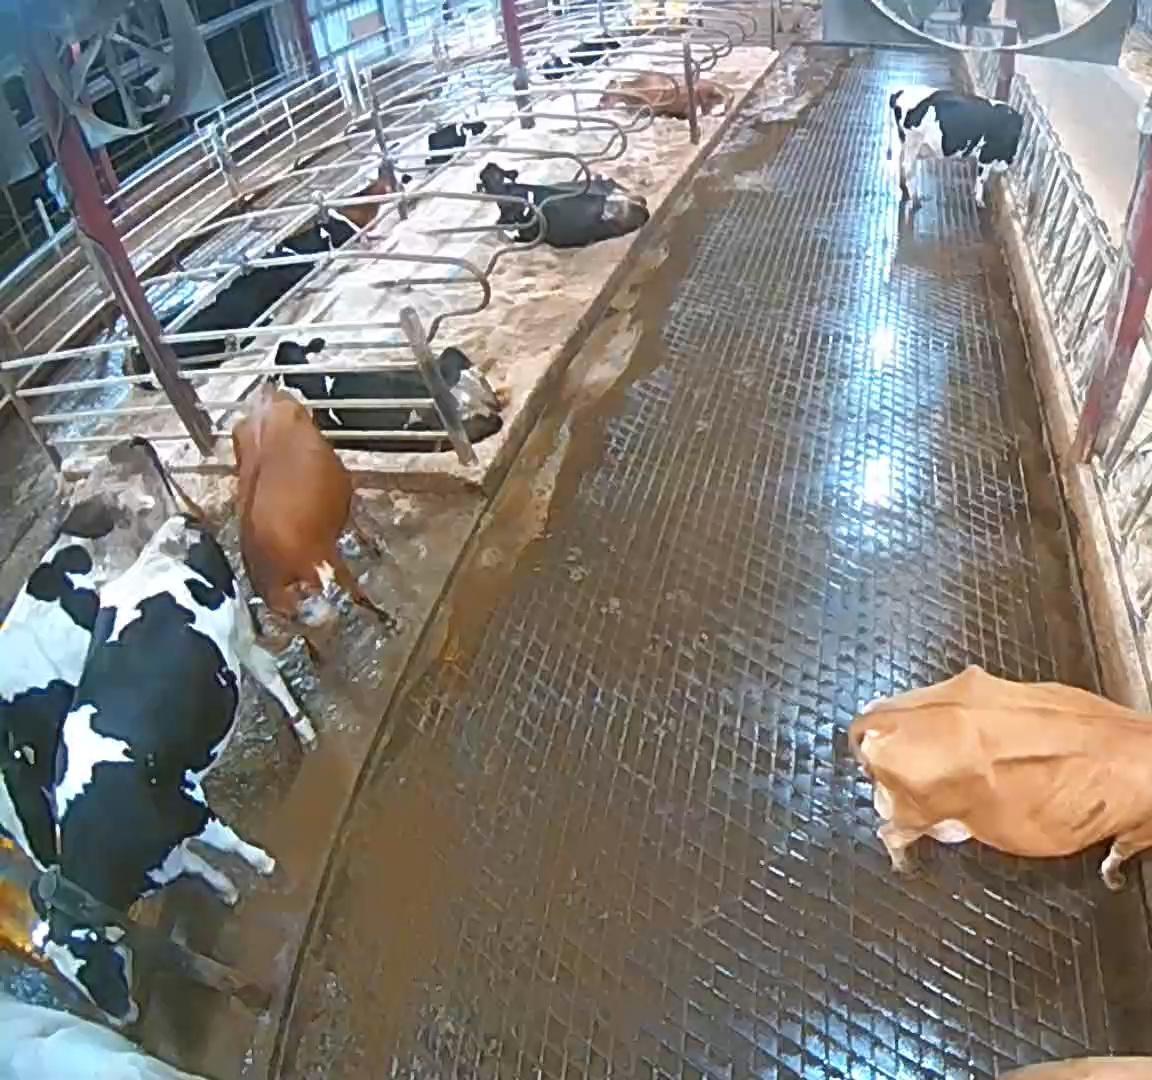
Number of cows: 11